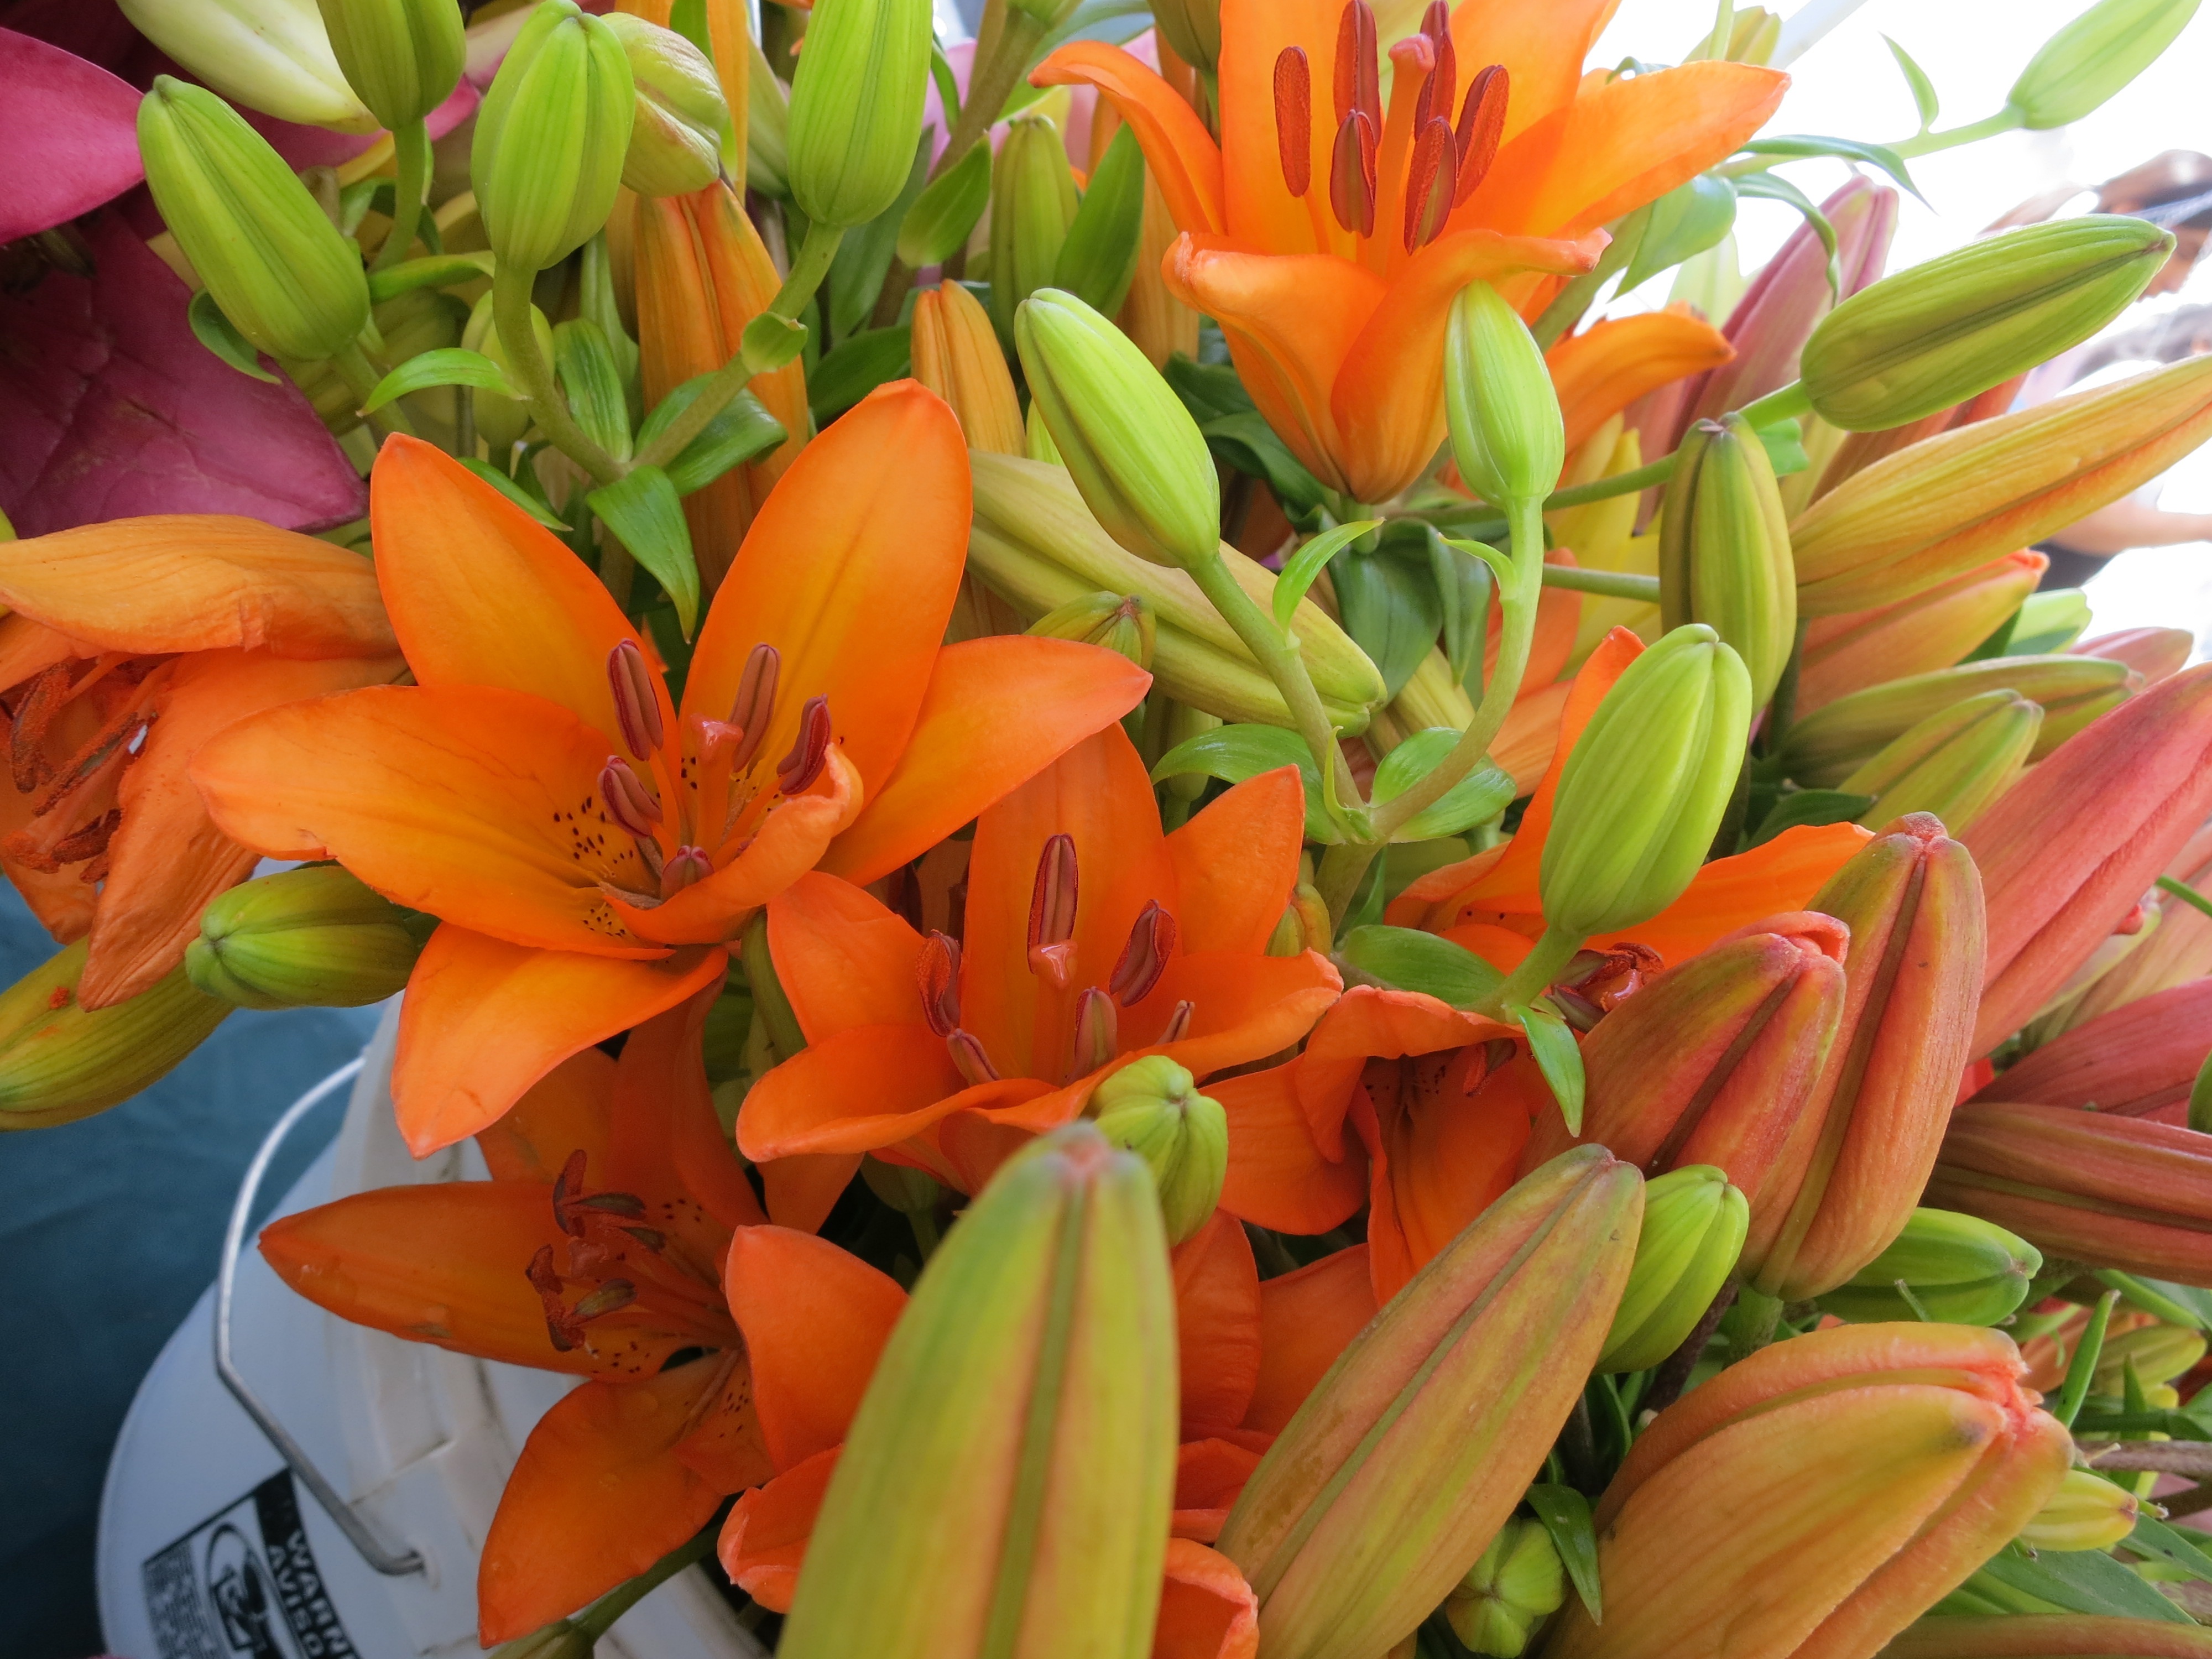
plant, flower, petal, orange, botany, blooming, flora, flowers, lilies, lily, floristry, flowering plant, flower bouquet, land plant